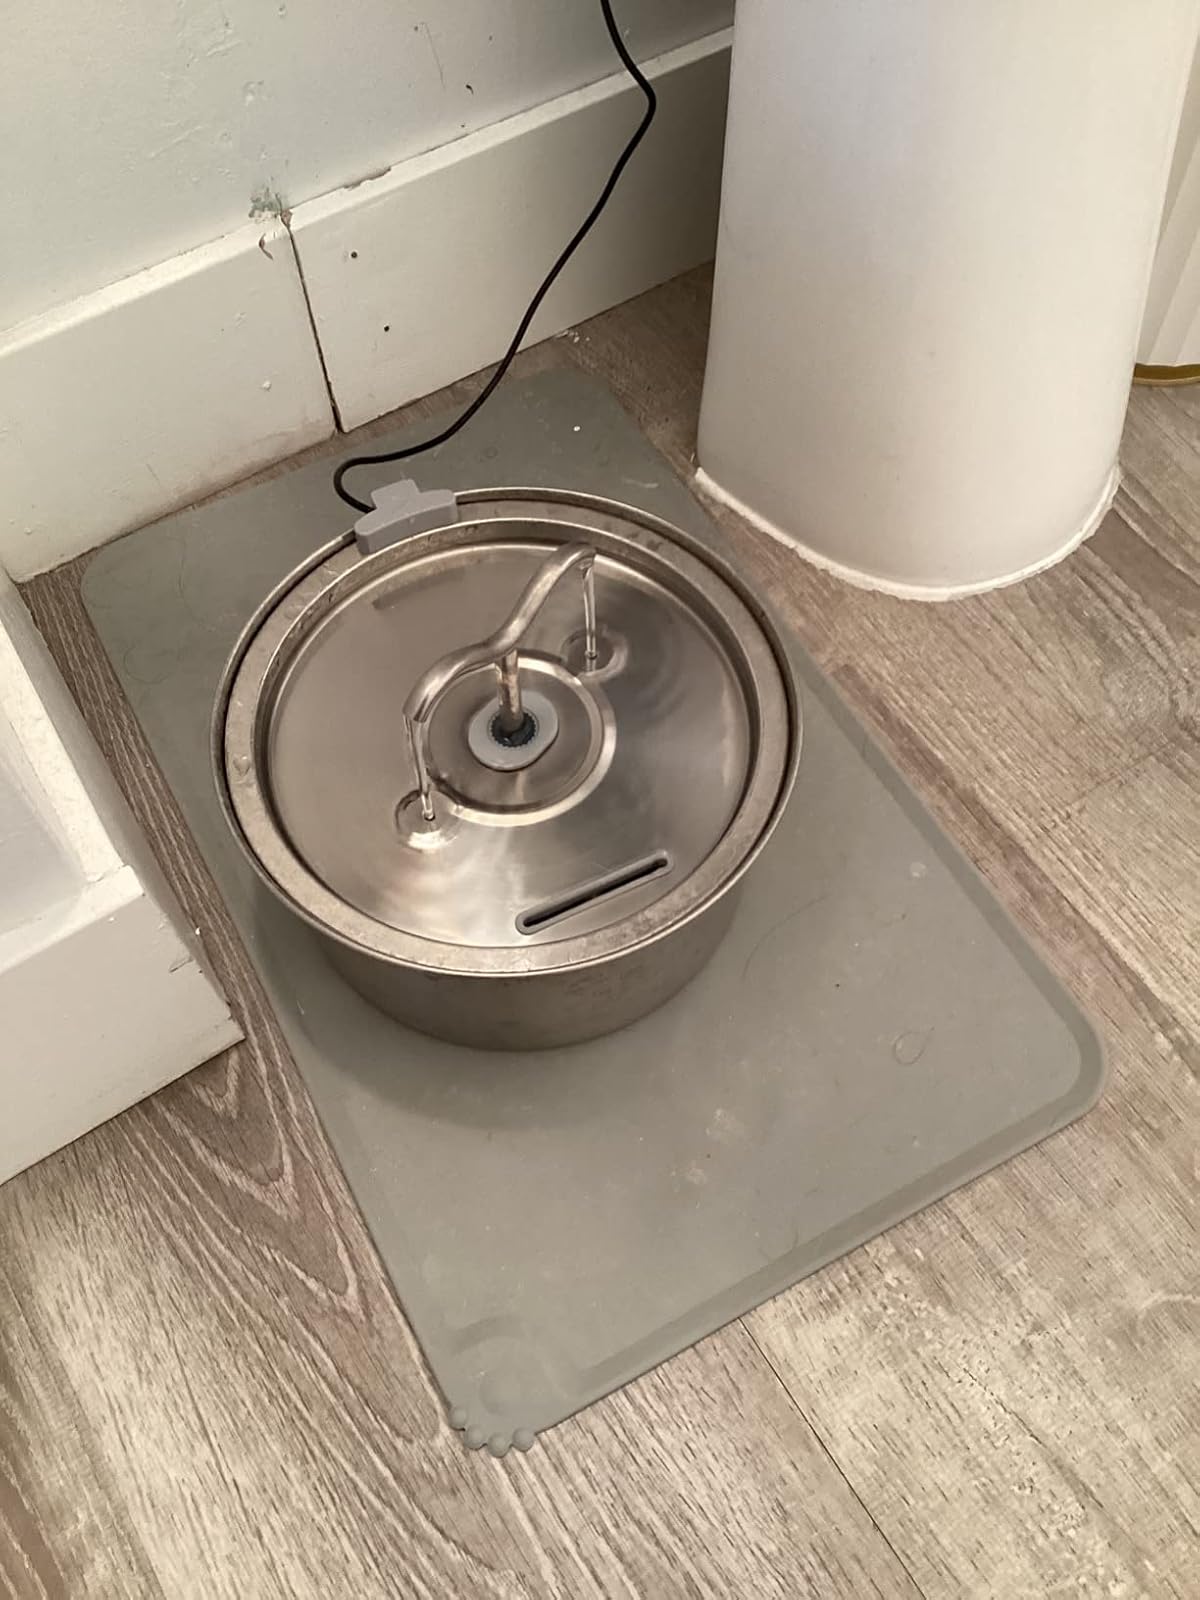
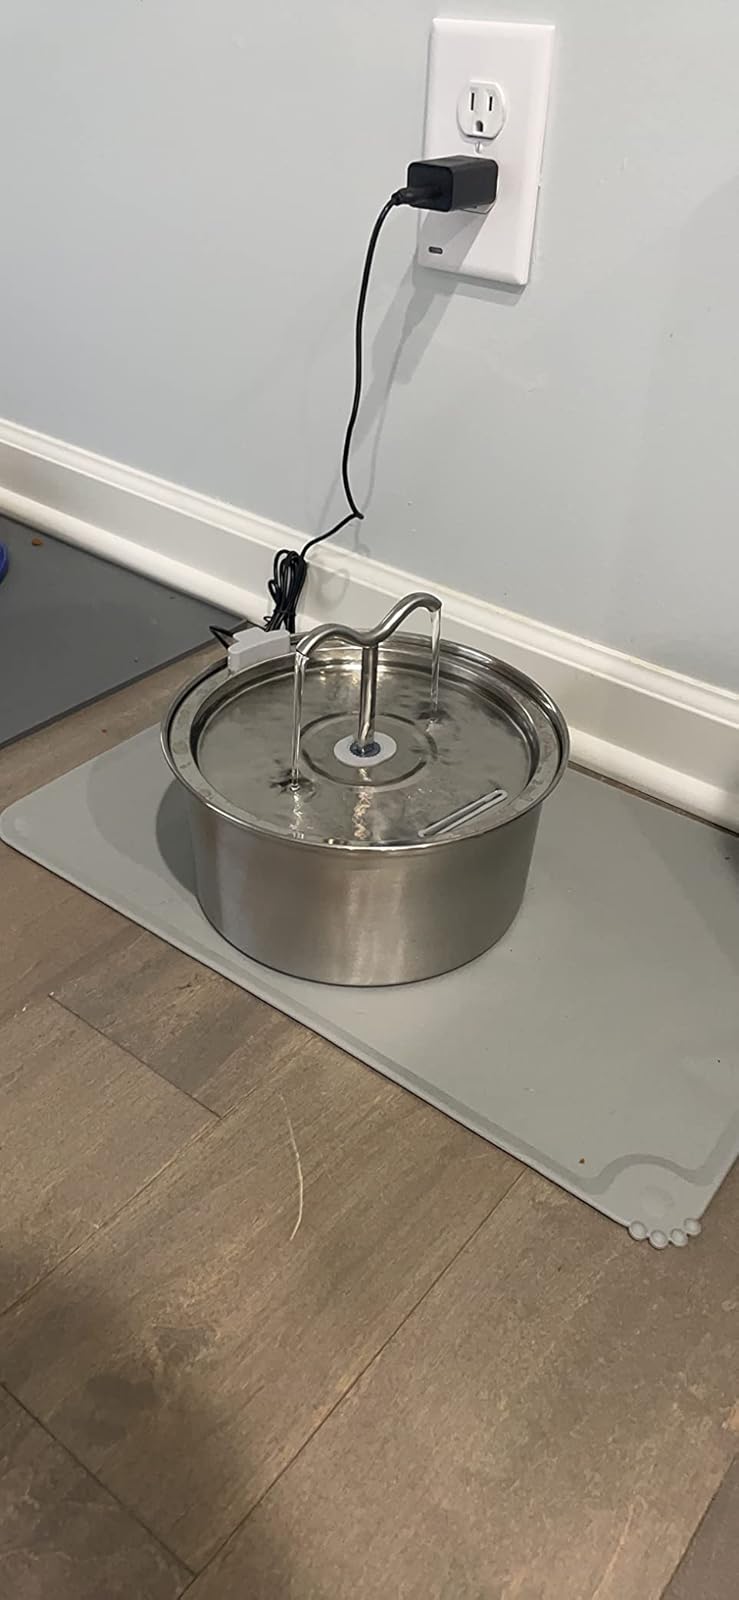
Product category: items_bowl
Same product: yes